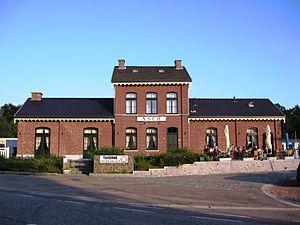
La gare de Genk est une gare ferroviaire belge de la ligne 21A, de Hasselt à Maaseik, située à proximité du centre de la ville de Genk dans la province de Limbourg en Région flamande.